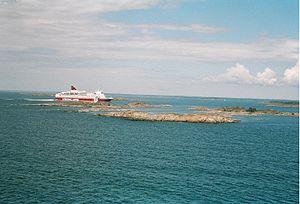
Groupe de récifs dans l'archipel finlandais, municipalité de Lemland, territoire d'Åland, Finlande. Le ferry de la Viking Line vient de Stockholm et débute l'approche du port de Mariehamn, à environ 10 km de distance. Suomi: Luotoja Saaristomerellä, Lemlandin kunnassa Ahvenanmaalla. Viking Linen alus on saapumassa Tukholmasta ja menossa Maarianhaminaan, noin kymmenen kilometrin päähän.
Åland est une province historique de Finlande et la seule entité territoriale de ce pays à jouir d'un statut d'autonomie gouvernementale. Elle est constituée de l'archipel du même nom comprenant environ 6 500 îles situées entre la Finlande et la Suède, à l'extrémité sud du golfe de Botnie. D'une superficie totale de 1 582,71 km², l'archipel compte 80 îles habitées et une population de 29 914 habitants en 2020. L'archipel est relié à la Finlande par une chaîne d'îlots alors que le golfe de Botnie le sépare plus nettement de la Suède.
Märket, en suédois [ˈmærkə], littéralement « la marque », est une petite île de la mer Baltique partagée entre la Finlande et la Suède. Rocheuse, dénudée et n'abritant qu'un phare automatisé, elle est incluse dans un vaste site Ramsar, l'archipel de Signilskär-Märket, grâce aux très nombreux oiseaux marins et phoques qui y vivent.